Claude-François-Marie Rigoley

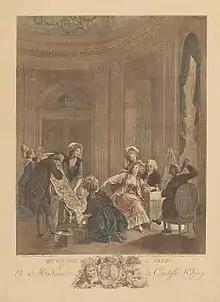
Engraving of the Comtesse d'Ogny by

Claude-François was born in Dijon to Claude-Jean Rigoley, baron d'Ogny and Élisabeth d'Alencé. His father served as General Intendant of the Posts under both Louis XV and Louis XVI.